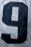
Number: 9